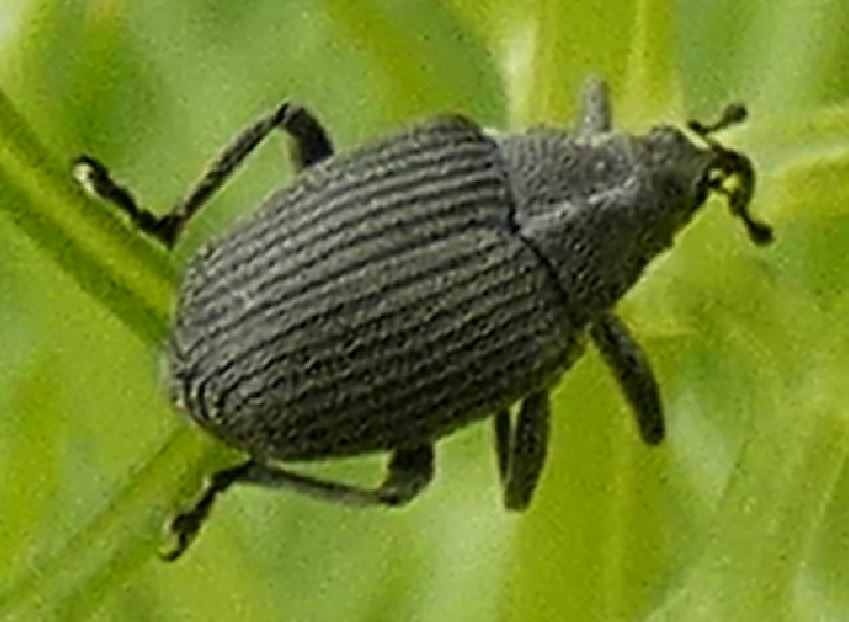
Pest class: Cabbage_seedpod_weevil